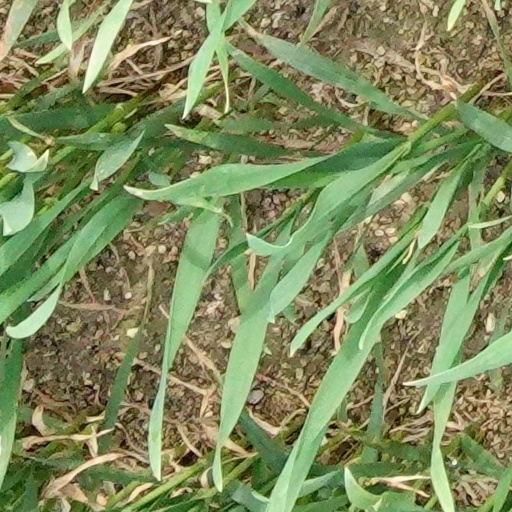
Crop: wheat